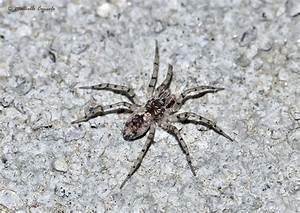
spider